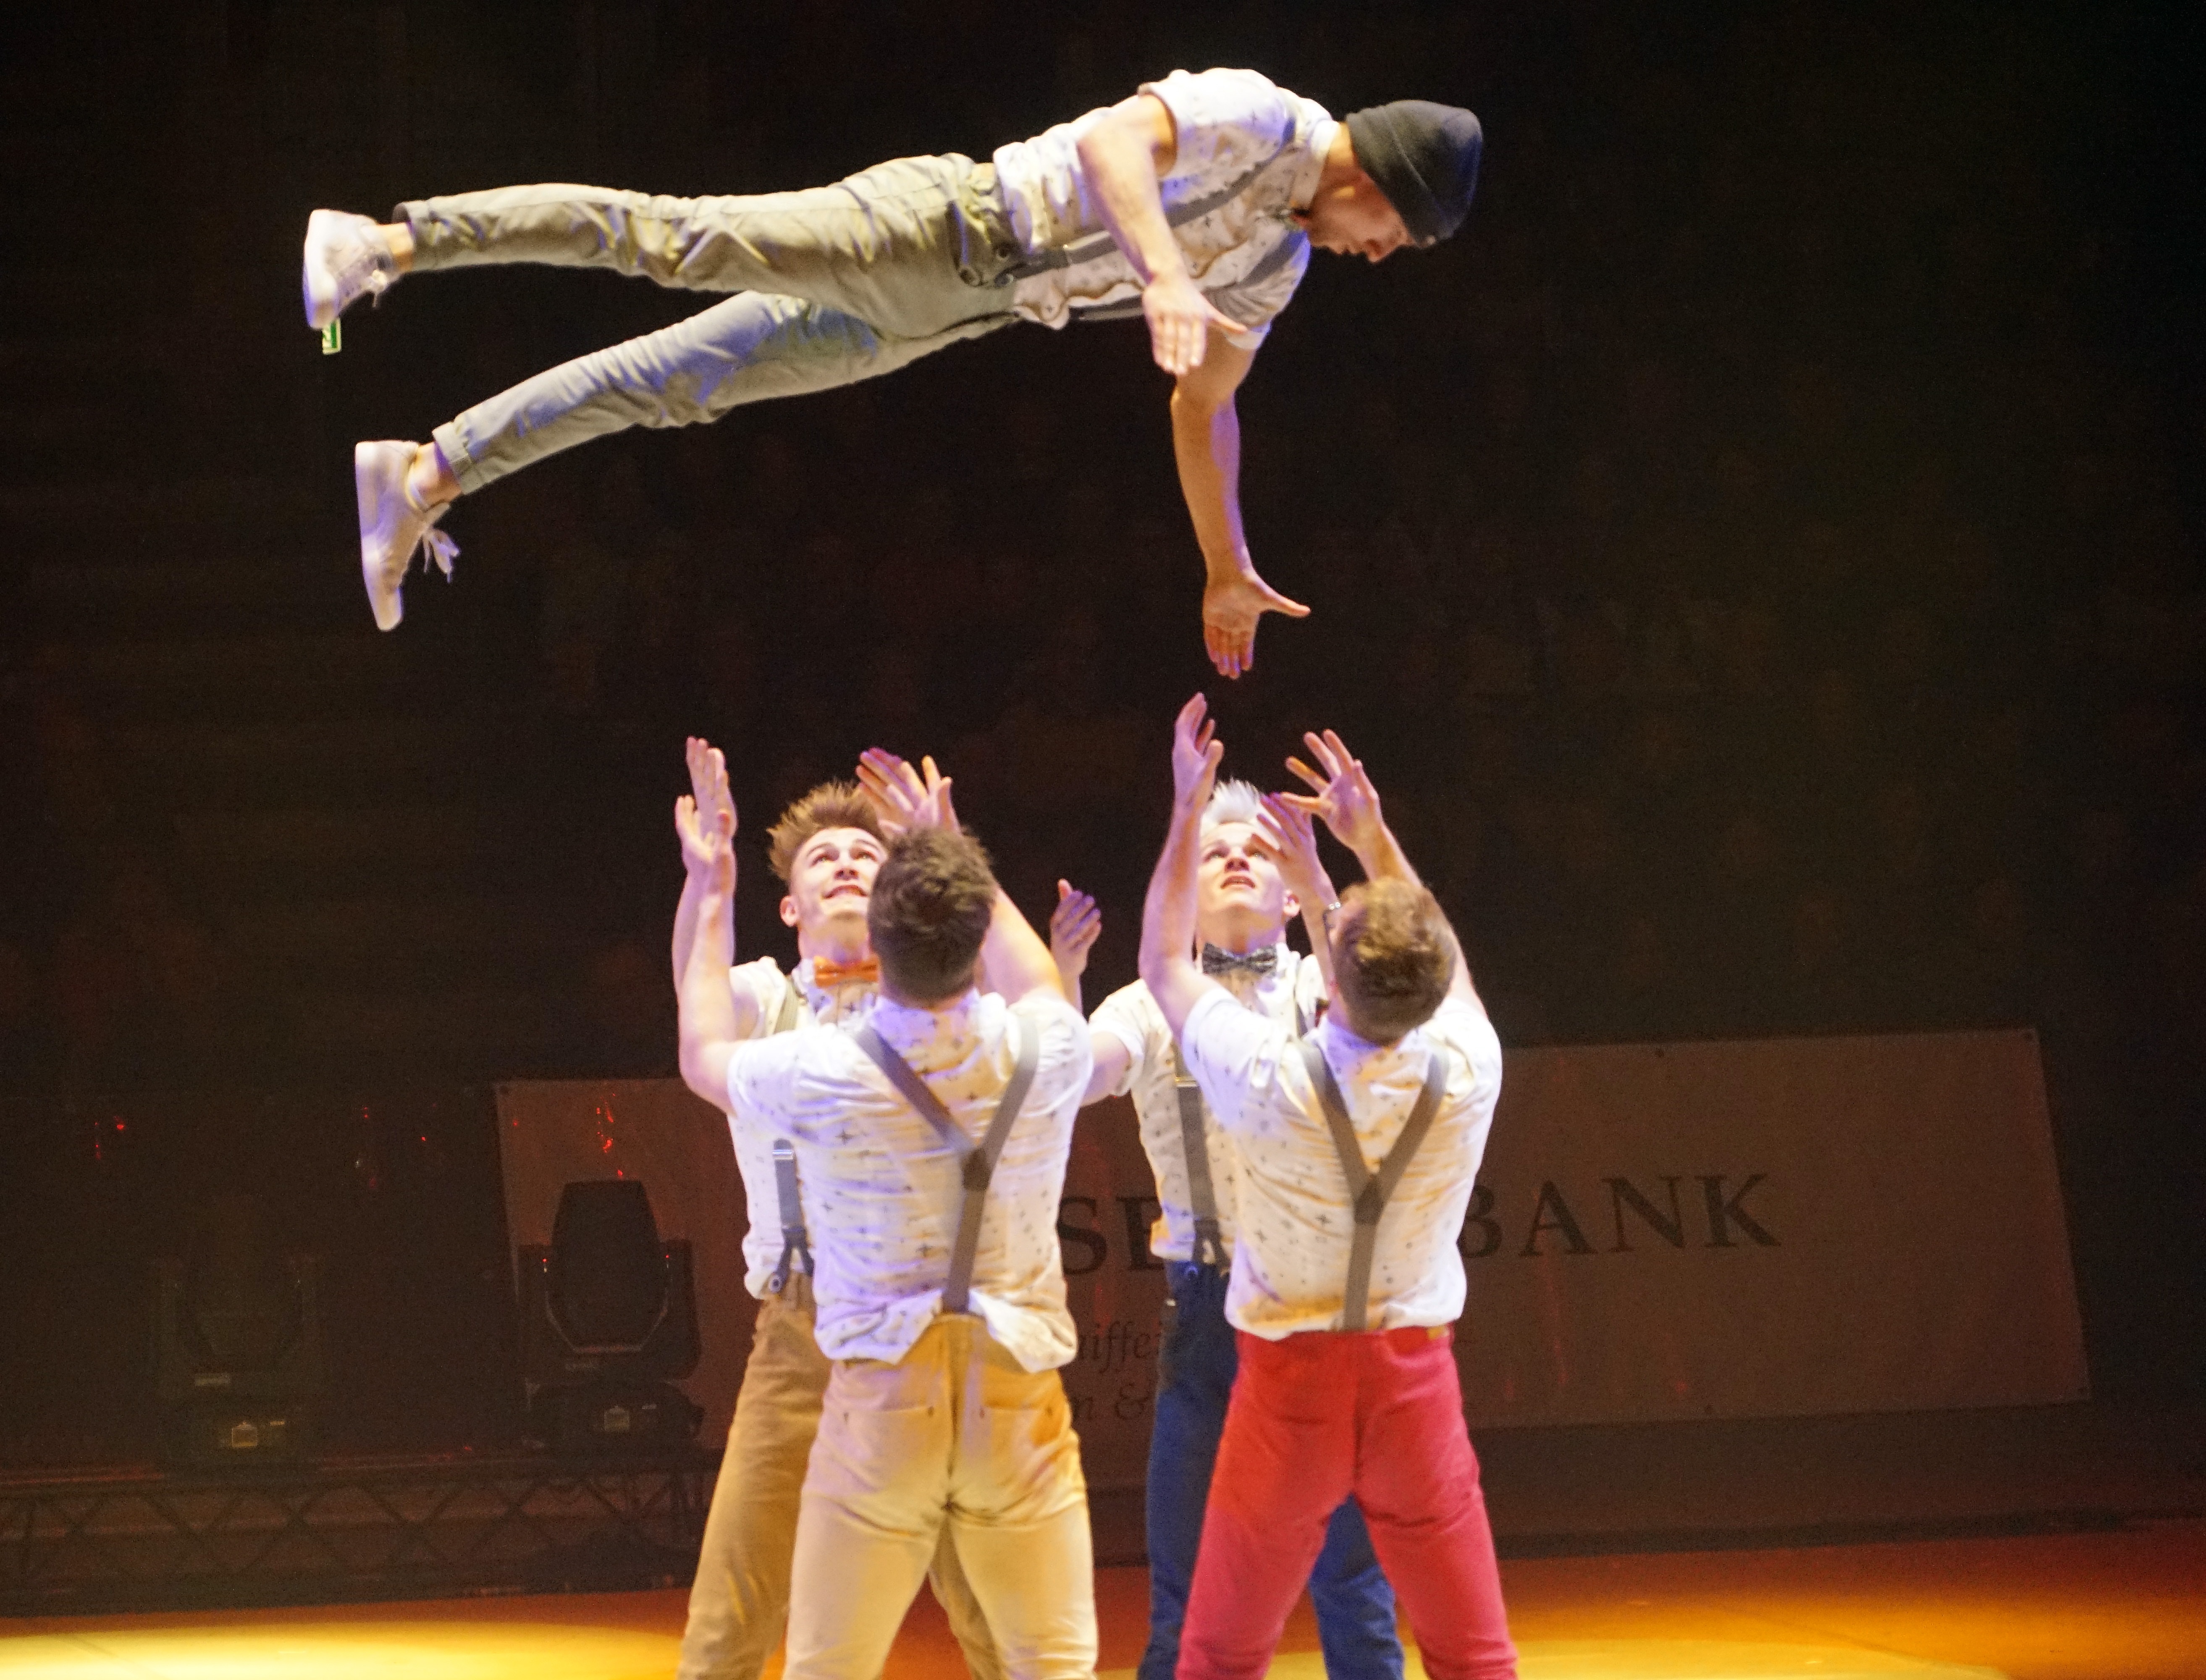
dance, artist, performance art, sports, performance, event, circus, acrobatics, artists, entertainment, gymnastics, acrobats, performing arts, choreography, break dancing, musical theatre, modern dance, concert dance, turnkunst